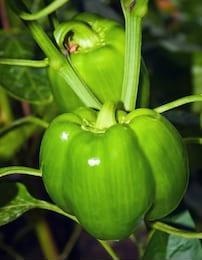
Label: capsicum